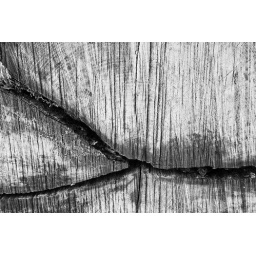
Tree stump texture in black and white